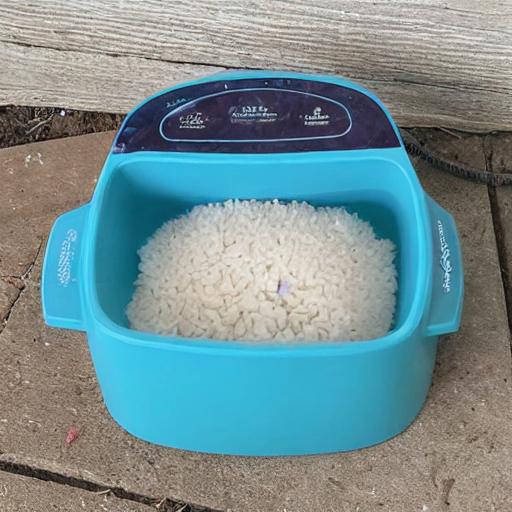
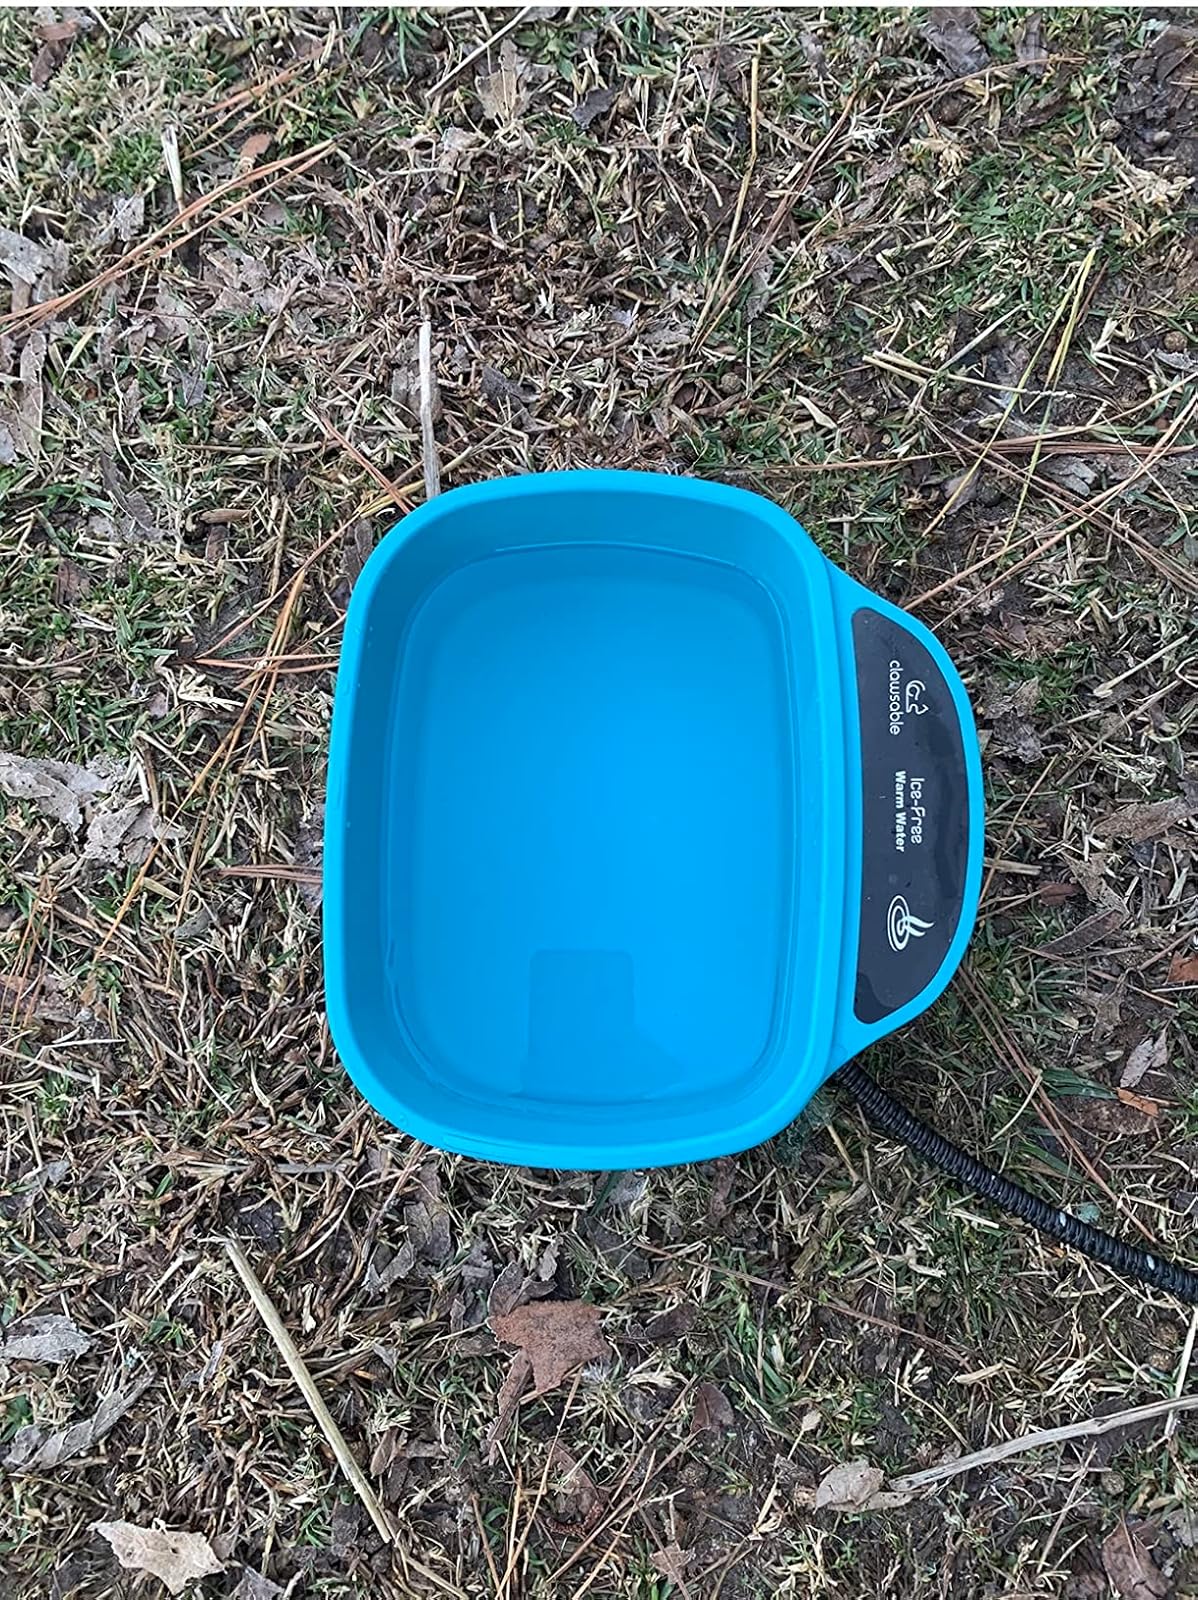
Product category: items_bowl
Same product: no